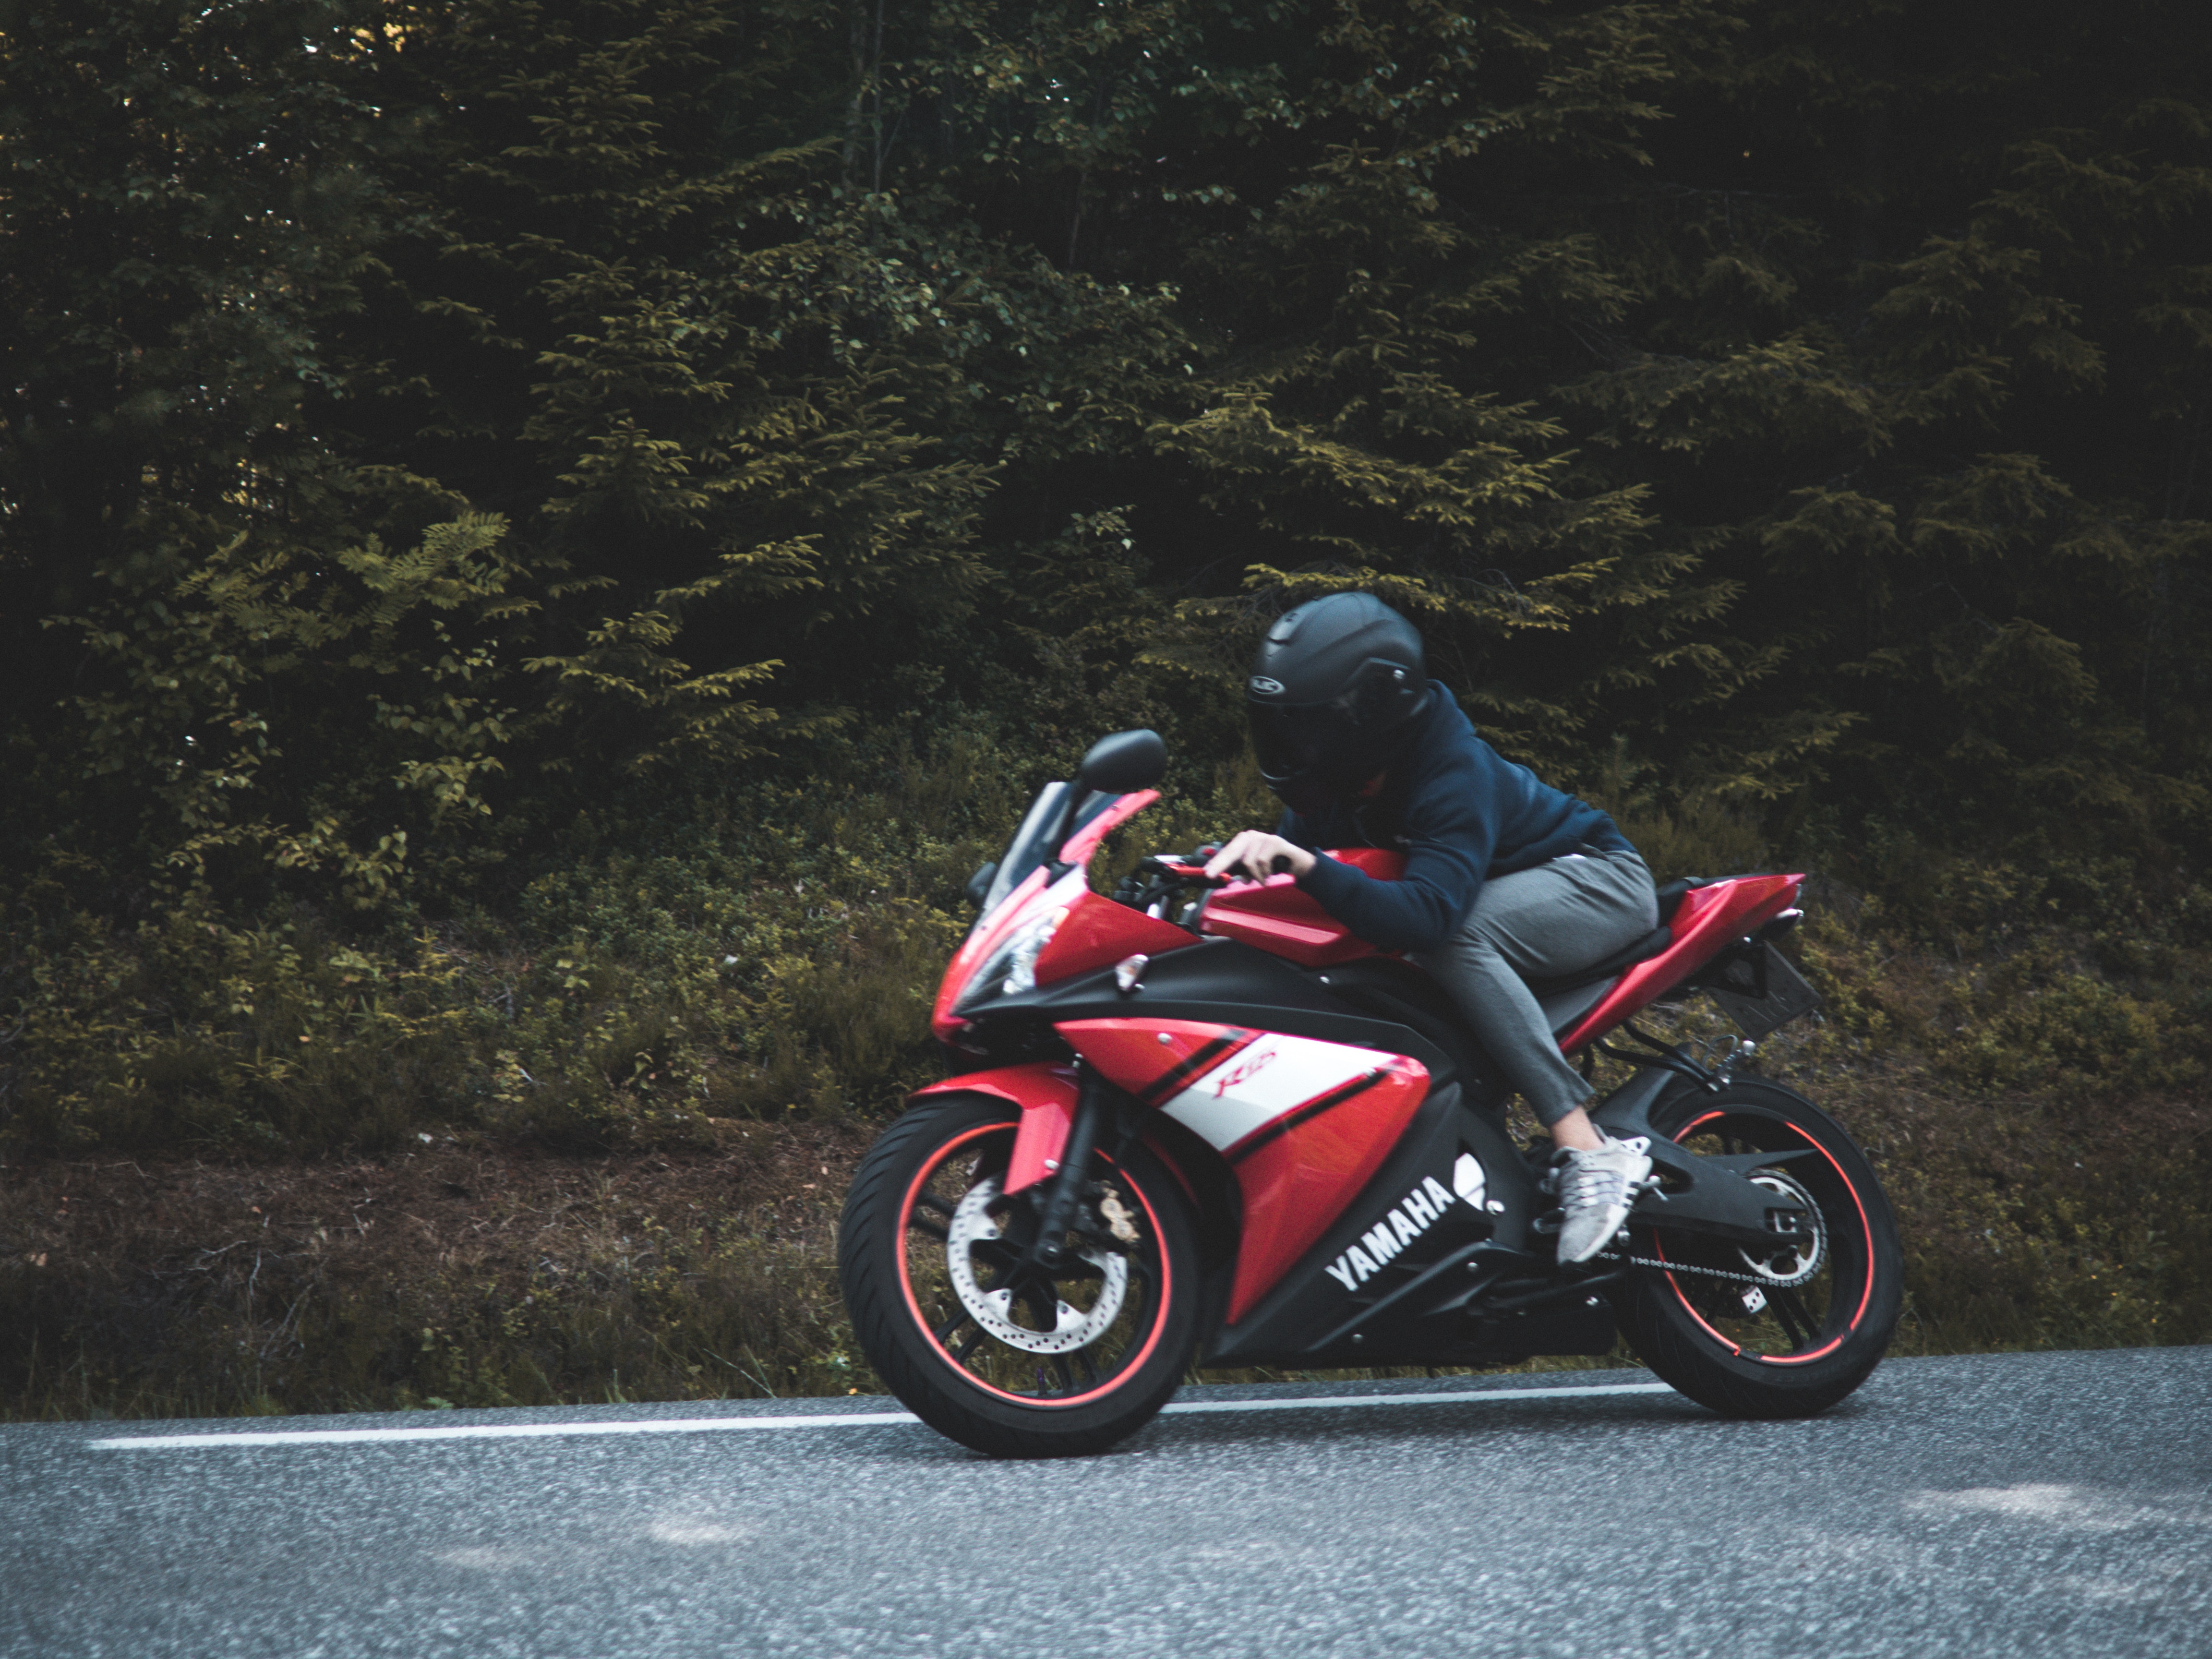
land vehicle, motorcycle, vehicle, motorcycling, motorcycle racer, superbike racing, isle of man tt, road racing, car, automotive design, motorcycle helmet, motorcycle racing, motorcycle fairing, motorsport, helmet, racing, automotive lighting, automotive wheel system, race track, headlamp, personal protective equipment, motorcycle accessories, honda, road, wheel, grand prix motorcycle racing